Wiktor Suwara

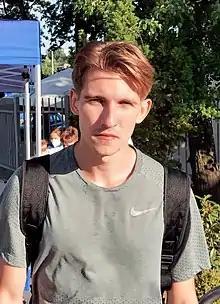
Wiktor Suwara in 2021

Wiktor Suwara (born 24 July 1996) is a Polish athlete. He competed in the mixed 4 × 400 metres relay event at the 2019 World Athletics Championships.